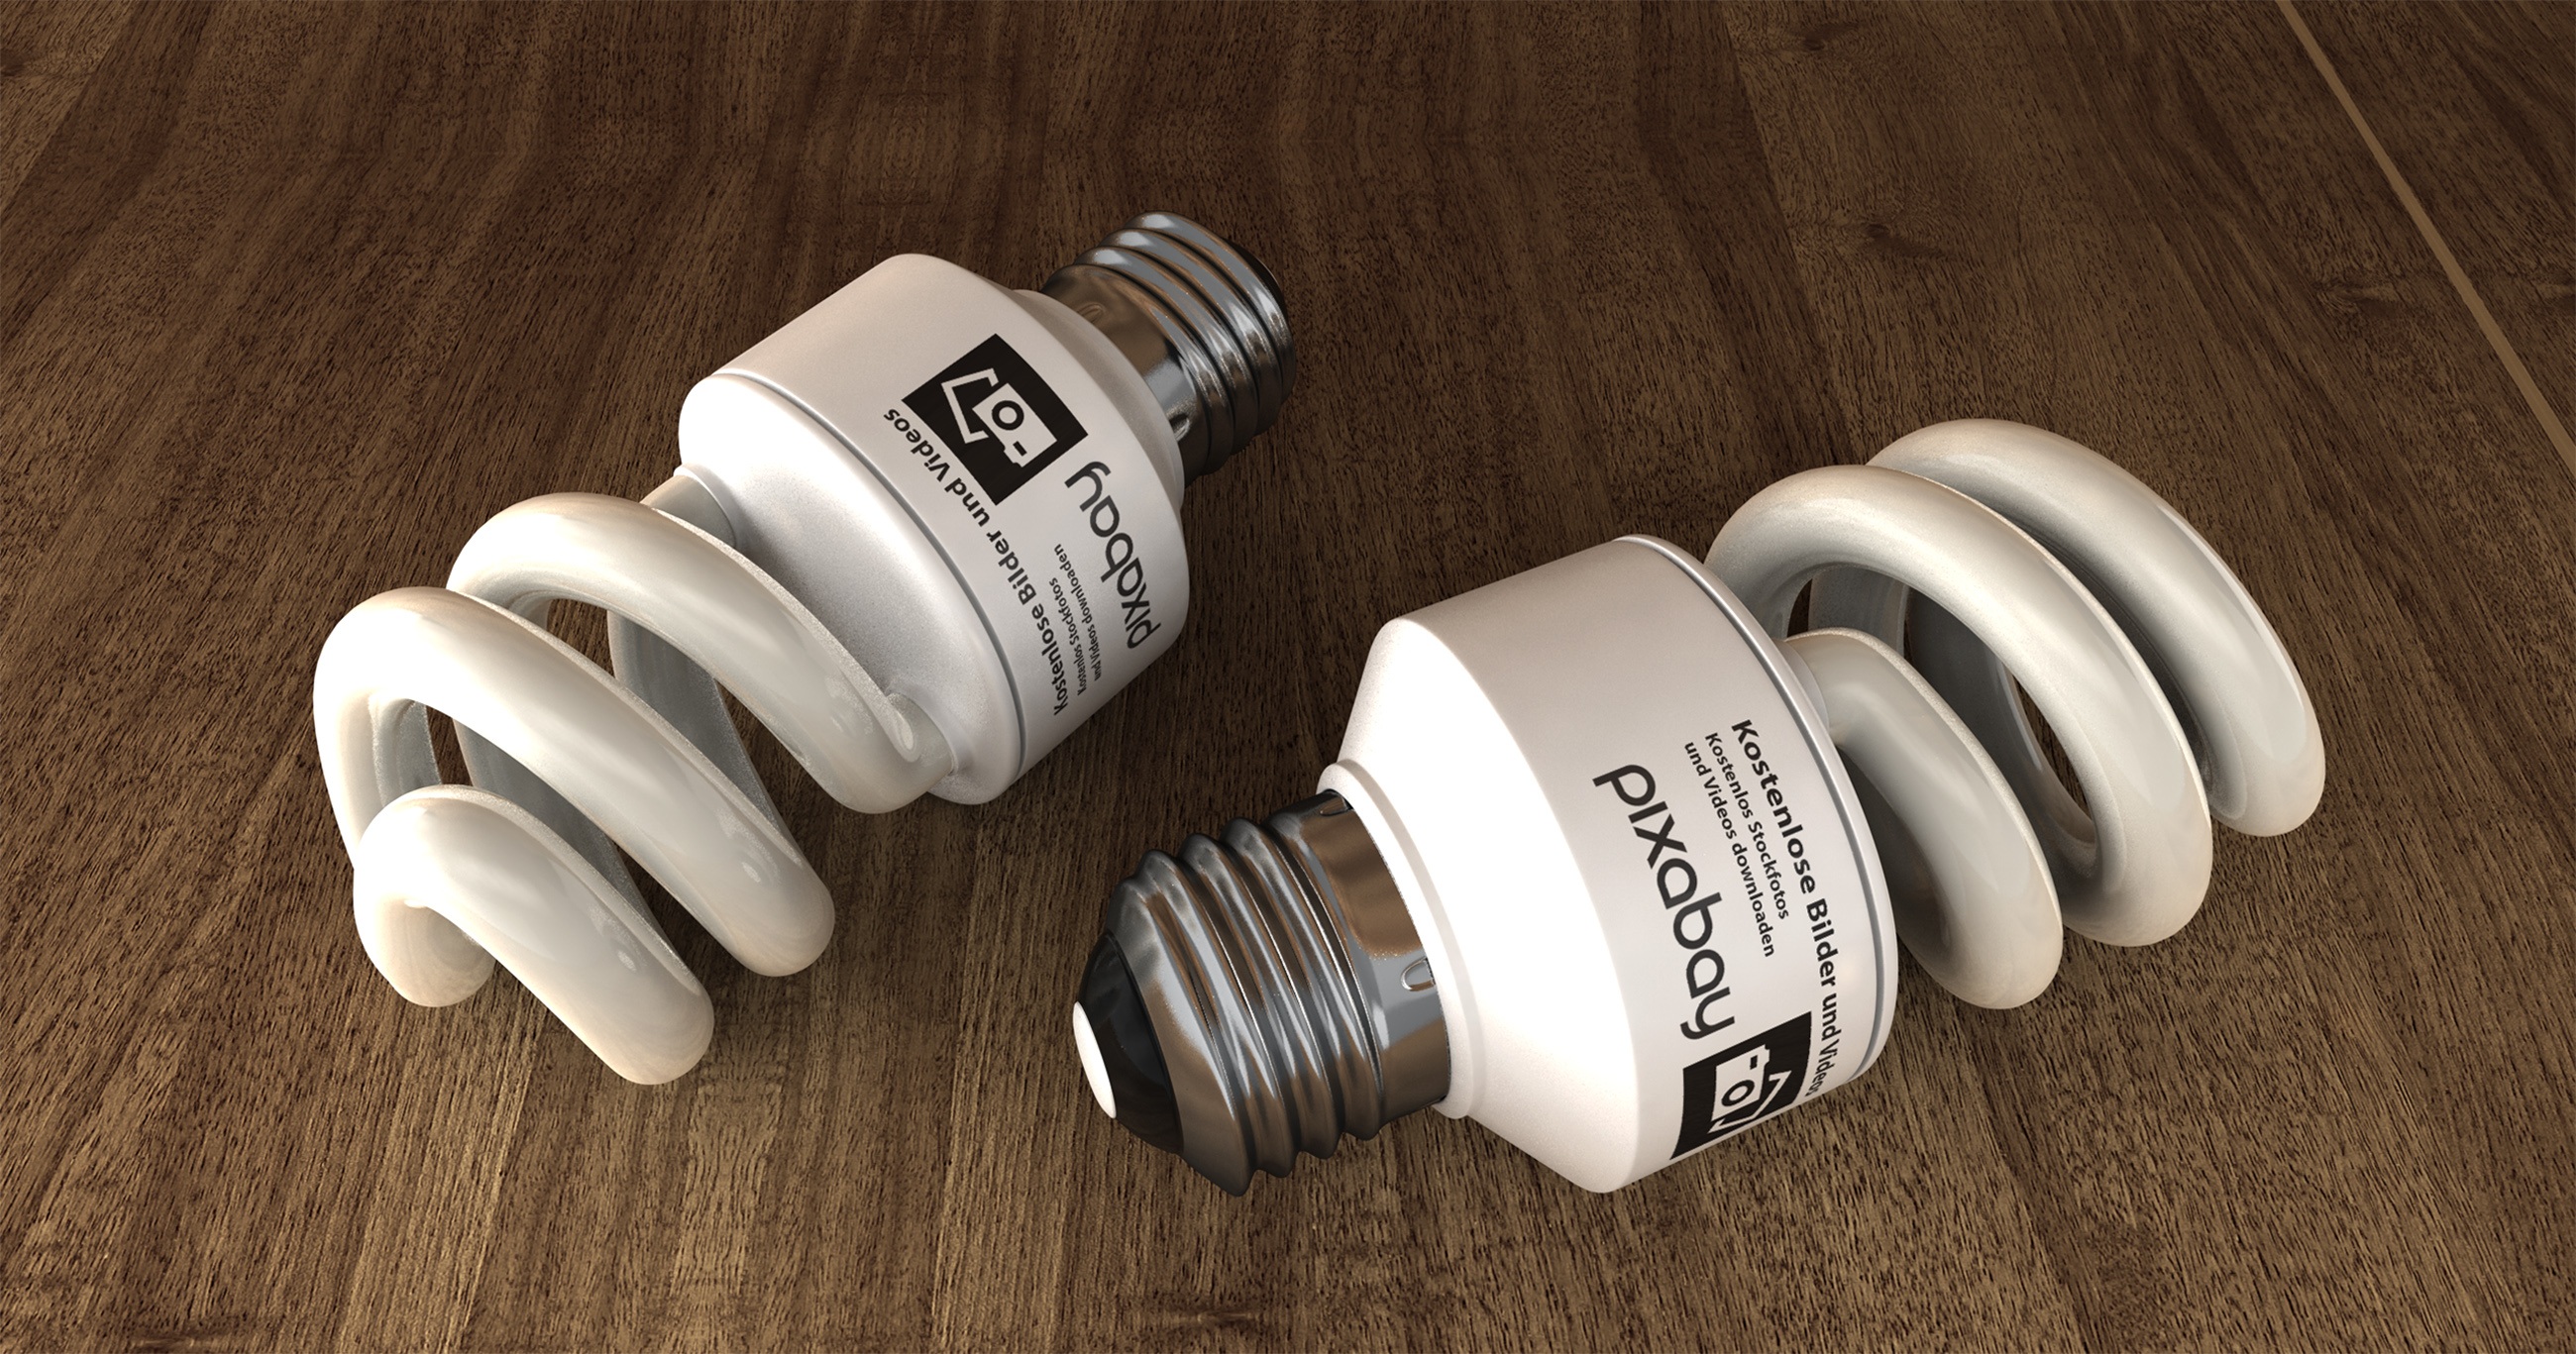
light, structure, technology, white, gadget, lamp, ear, light bulb, pear, lighting, material, energy, thread, product, audio, headphones, bulbs, 3d, fragile, version, visualization, environmentally friendly, enlightenment, 3d model, rendering, glow lamp, audio equipment, energy saving, sparlampe